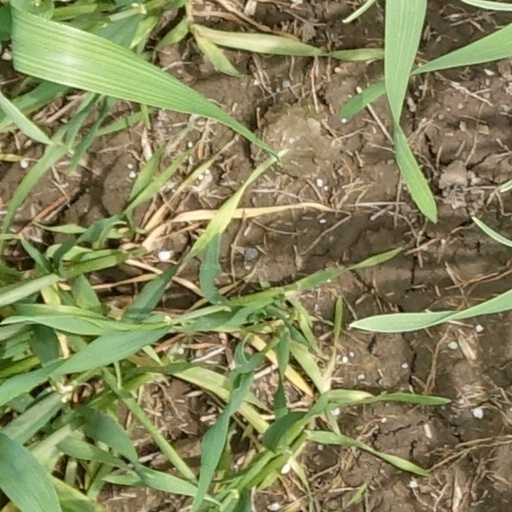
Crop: wheat